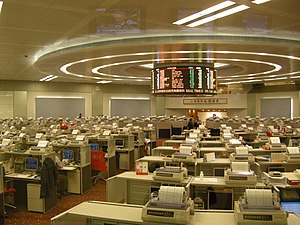
Hong Kong Exchanges and Clearing
Handelsområde
Hong Kong Exchanges and Clearing Limited er en børsvirksomhed fra Hongkong. Koncernen fungerer som holdingselskab for Stock Exchange of Hong Kong Limited, Hong Kong Futures Exchange Limited og Hong Kong Securities Clearing Company Limited. Med børsnoterede værdier på datterselskabernes børser på over 2.124 mia. US $ pr. 12 juli 2007 var HKEx rangeret som verdens femte største børsvirksomhed på daværende tidspunkt. I 2011 var den rangeret som nr. 6.